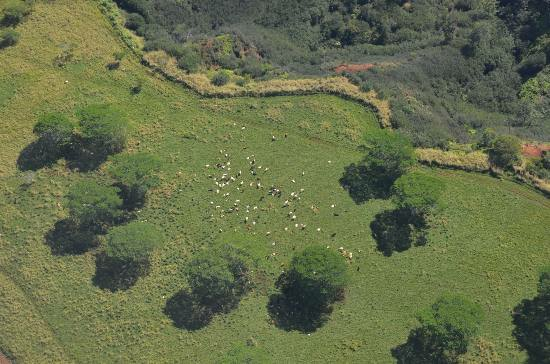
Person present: No